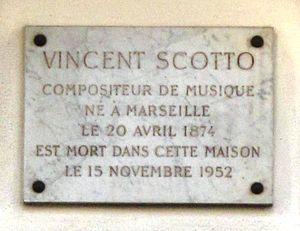
Plaque sur l'immeuble est mort Vincent Scotto
Vincent Scotto est un compositeur français, né le 21 avril 1874 à Marseille et mort le 15 novembre 1952 à Paris.